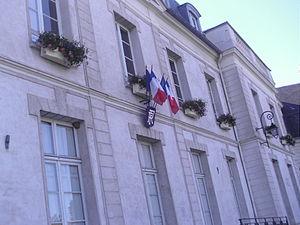
Dourdan est une commune française située à quarante-quatre kilomètres au sud-ouest de Paris dans le département de l’Essonne dans la région Île-de-France. Elle est le chef-lieu du canton de Dourdan, le siège de la communauté de communes Le Dourdannais en Hurepoix.